Greg Abbott

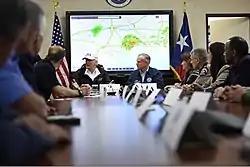
Governor Abbott with President Donald Trump during Hurricane Harvey emergency

Abbott was sworn in as governor of Texas on January 20, 2015, succeeding Rick Perry. He is the first governor of Texas and the third elected governor of a U.S. state to use a wheelchair, after Franklin D. Roosevelt of New York (1929–1932) and George Wallace of Alabama (1963–1967, 1971–1979; 1983–1987).